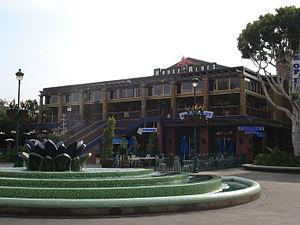
Downtown Disney est la zone commerciale du Disneyland Resort située entre les parcs et la zone hôtelière. Elle est parfois appelée Downtown Disney District afin de la différencier de celle de Floride.